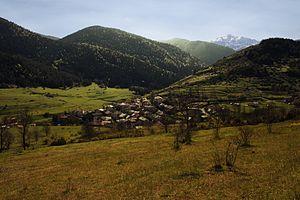
Village de Comus situé au Pays de Sault dans l'Aude